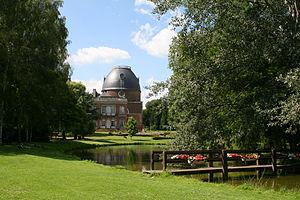
Opheylissem, aile droite de la prélature, tour de l'église et parc de l'ancienne abbaye (1760-1780).